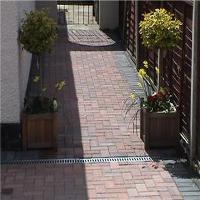
Weather: sun or clear